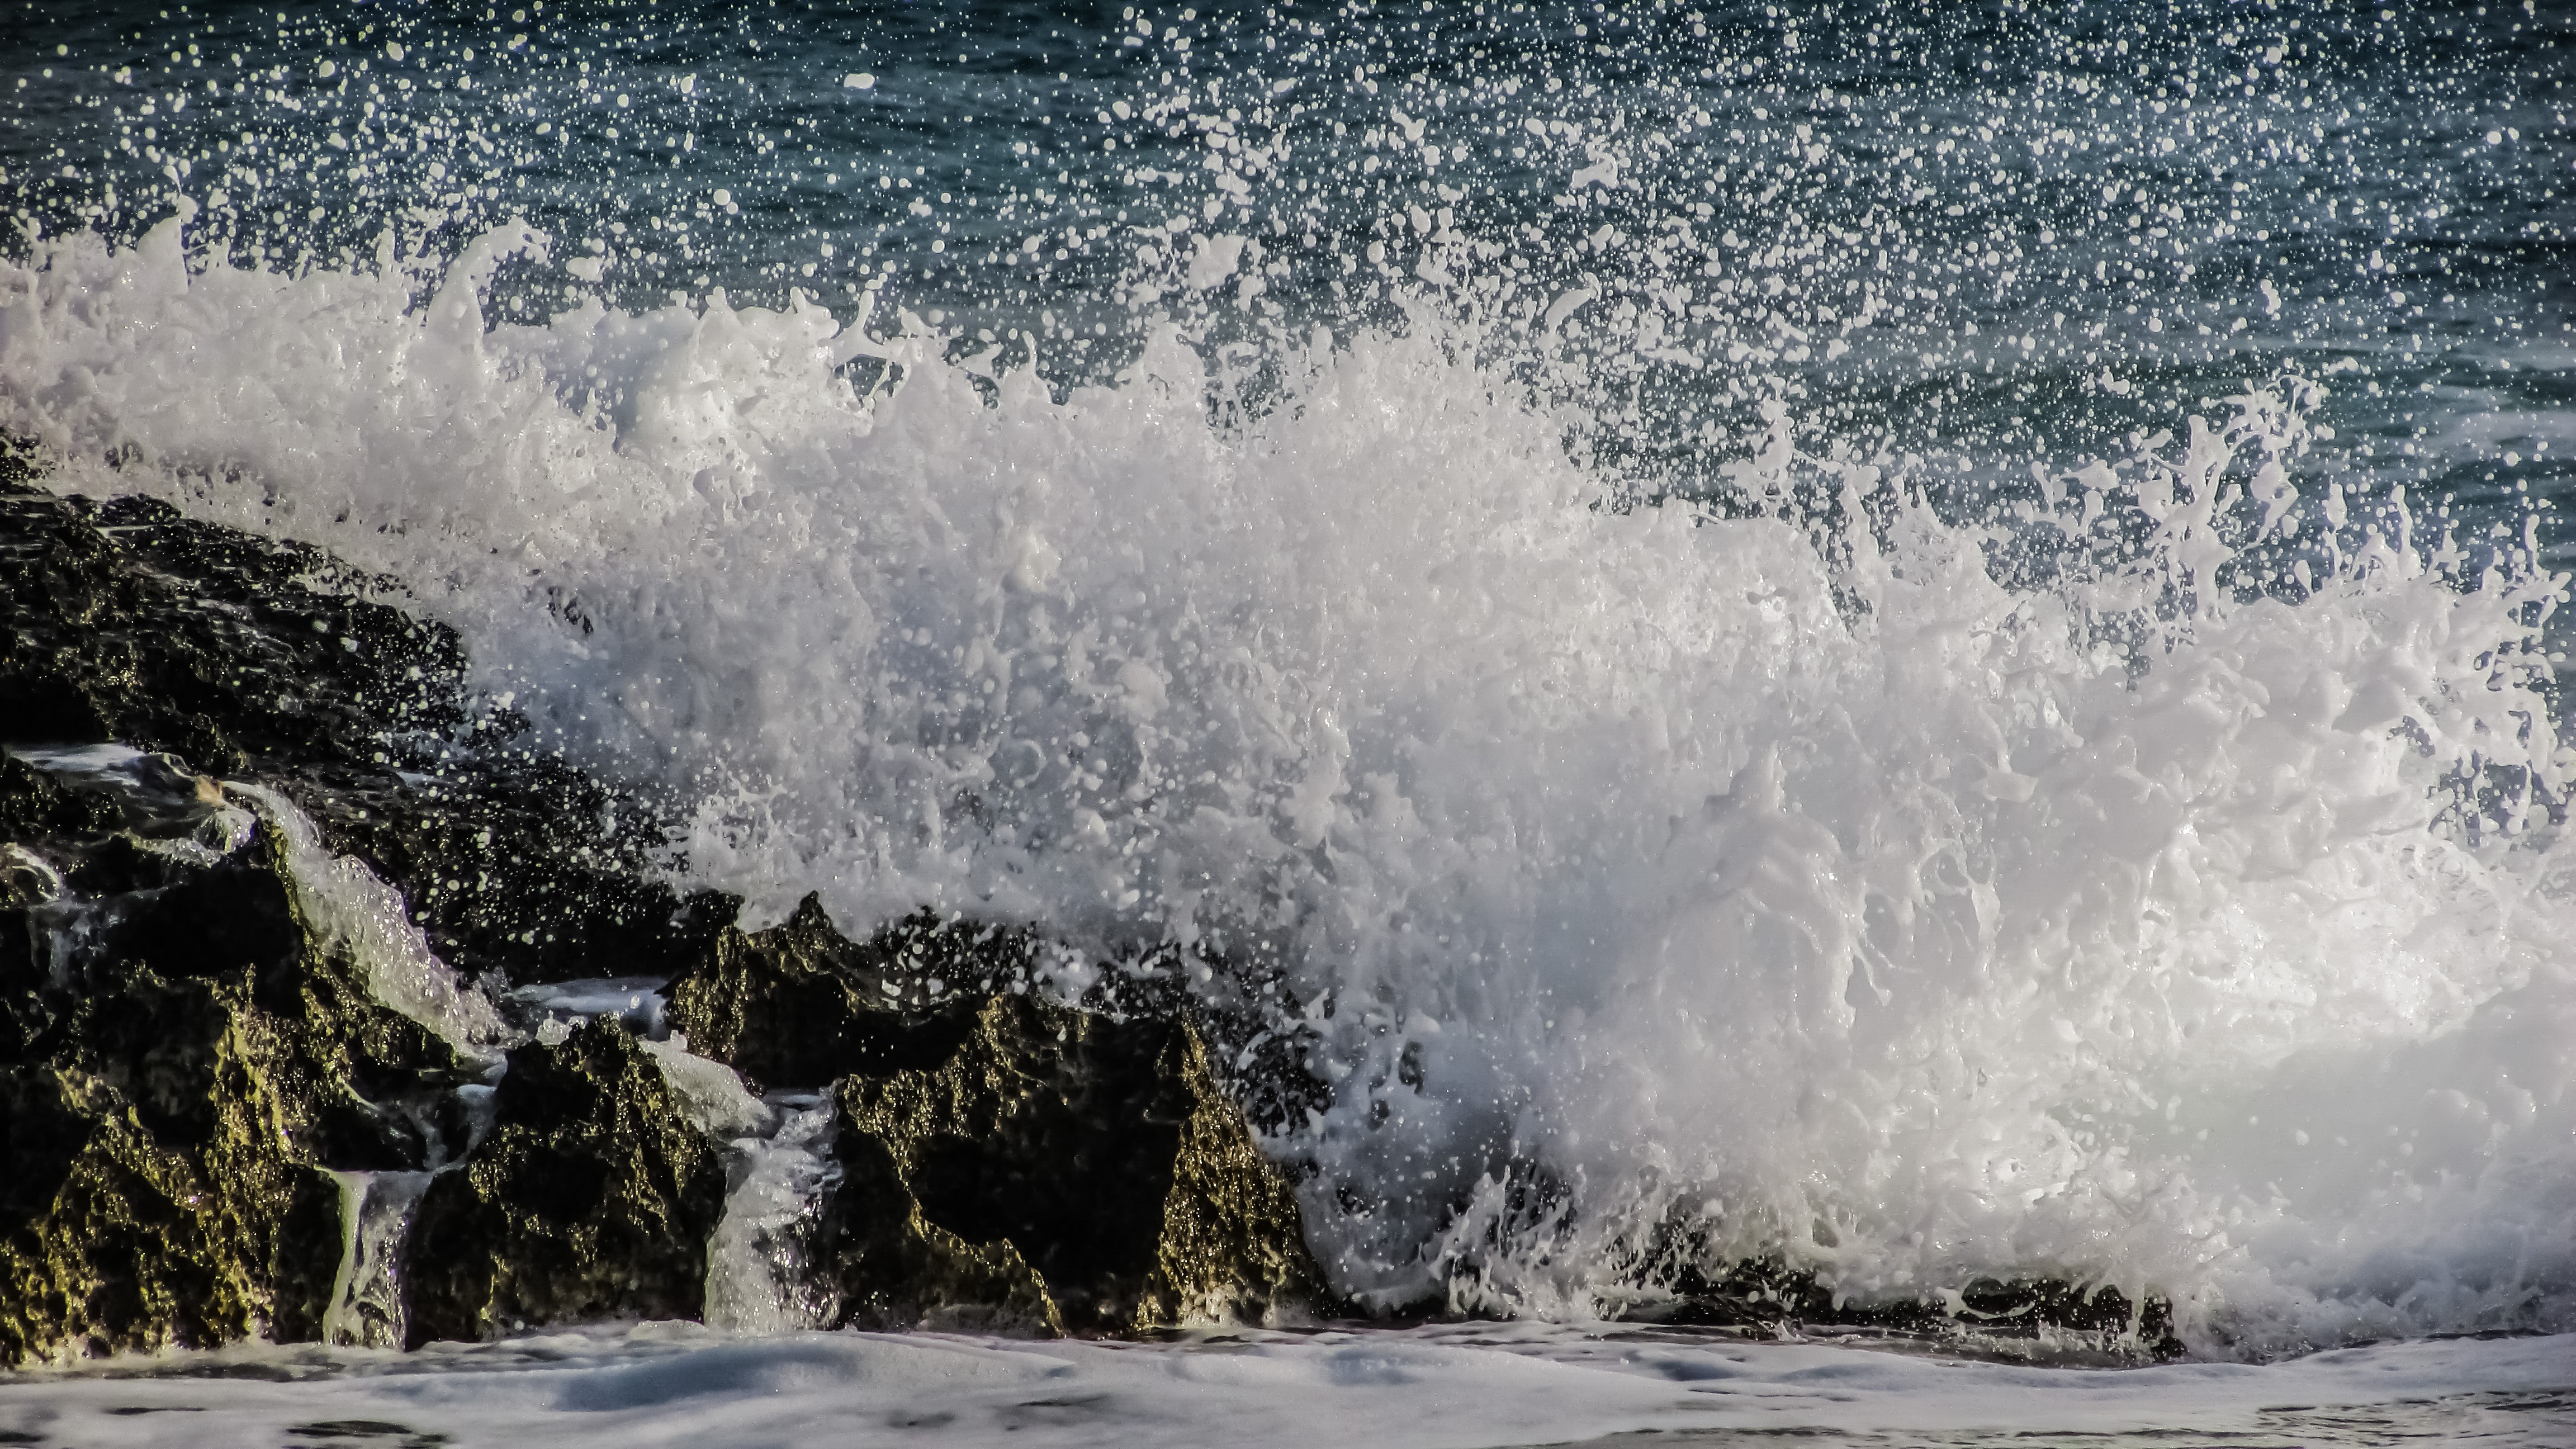
sea, coast, water, nature, rock, ocean, waterfall, liquid, shore, wave, river, foam, splash, spray, weather, rapid, blue, splashing, body of water, waves, drops, rocky coast, water feature, smashing, atmospheric phenomenon, geological phenomenon, wind wave